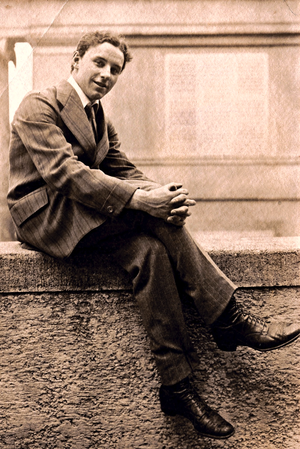
Le géologue et directeur de la photographie Arnold Heinrich Fanck est né le 6 mars 1889 à Frankenthal, dans le Cercle du Rhin, en Allemagne. Il est décédé le 28 septembre 1974 à Fribourg-en-Brisgau, Bade-Wurtemberg, Allemagne.